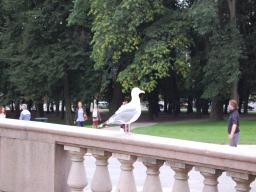
Label: Background_without_leaves